Orckit-Corrigent

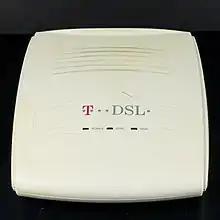
Orckit ORfast-R2, branded for Deutsche Telekom

In March 2010, Orckit-Corrigent opened a new office in Thailand and appointed Monchai Kunwattanakorn as the new VP Sales for Thailand, Laos and Myanmar.